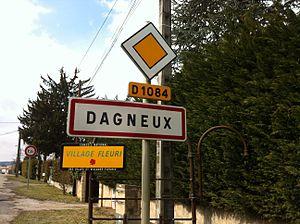
Panneau d'entrée Dagneux.
Dagneux est une commune française située au sud du département de l'Ain, en Auvergne-Rhône-Alpes. La commune appartient à l'arrondissement de Bourg-en-Bresse, au canton de Meximieux et à l'unité urbaine de Lyon.